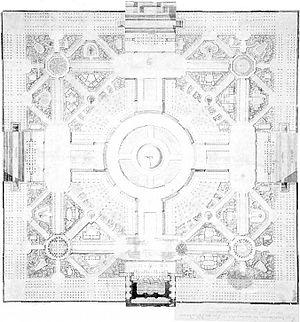
Jules Hardouin-Mansart - Projet pour la construction d'un quartier administratif, à Lyon, à l'emplacement de la place Bellecour, dédié au marquis de Villeroy, gouverneur du Lyonnais (16 septembre 1677)
L’histoire urbaine de Lyon permet de retracer les formes que prend l’occupation humaine du site au cours de l'histoire de la ville.